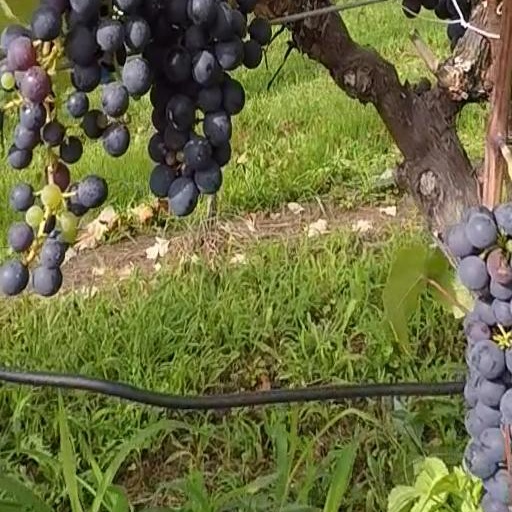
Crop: grape